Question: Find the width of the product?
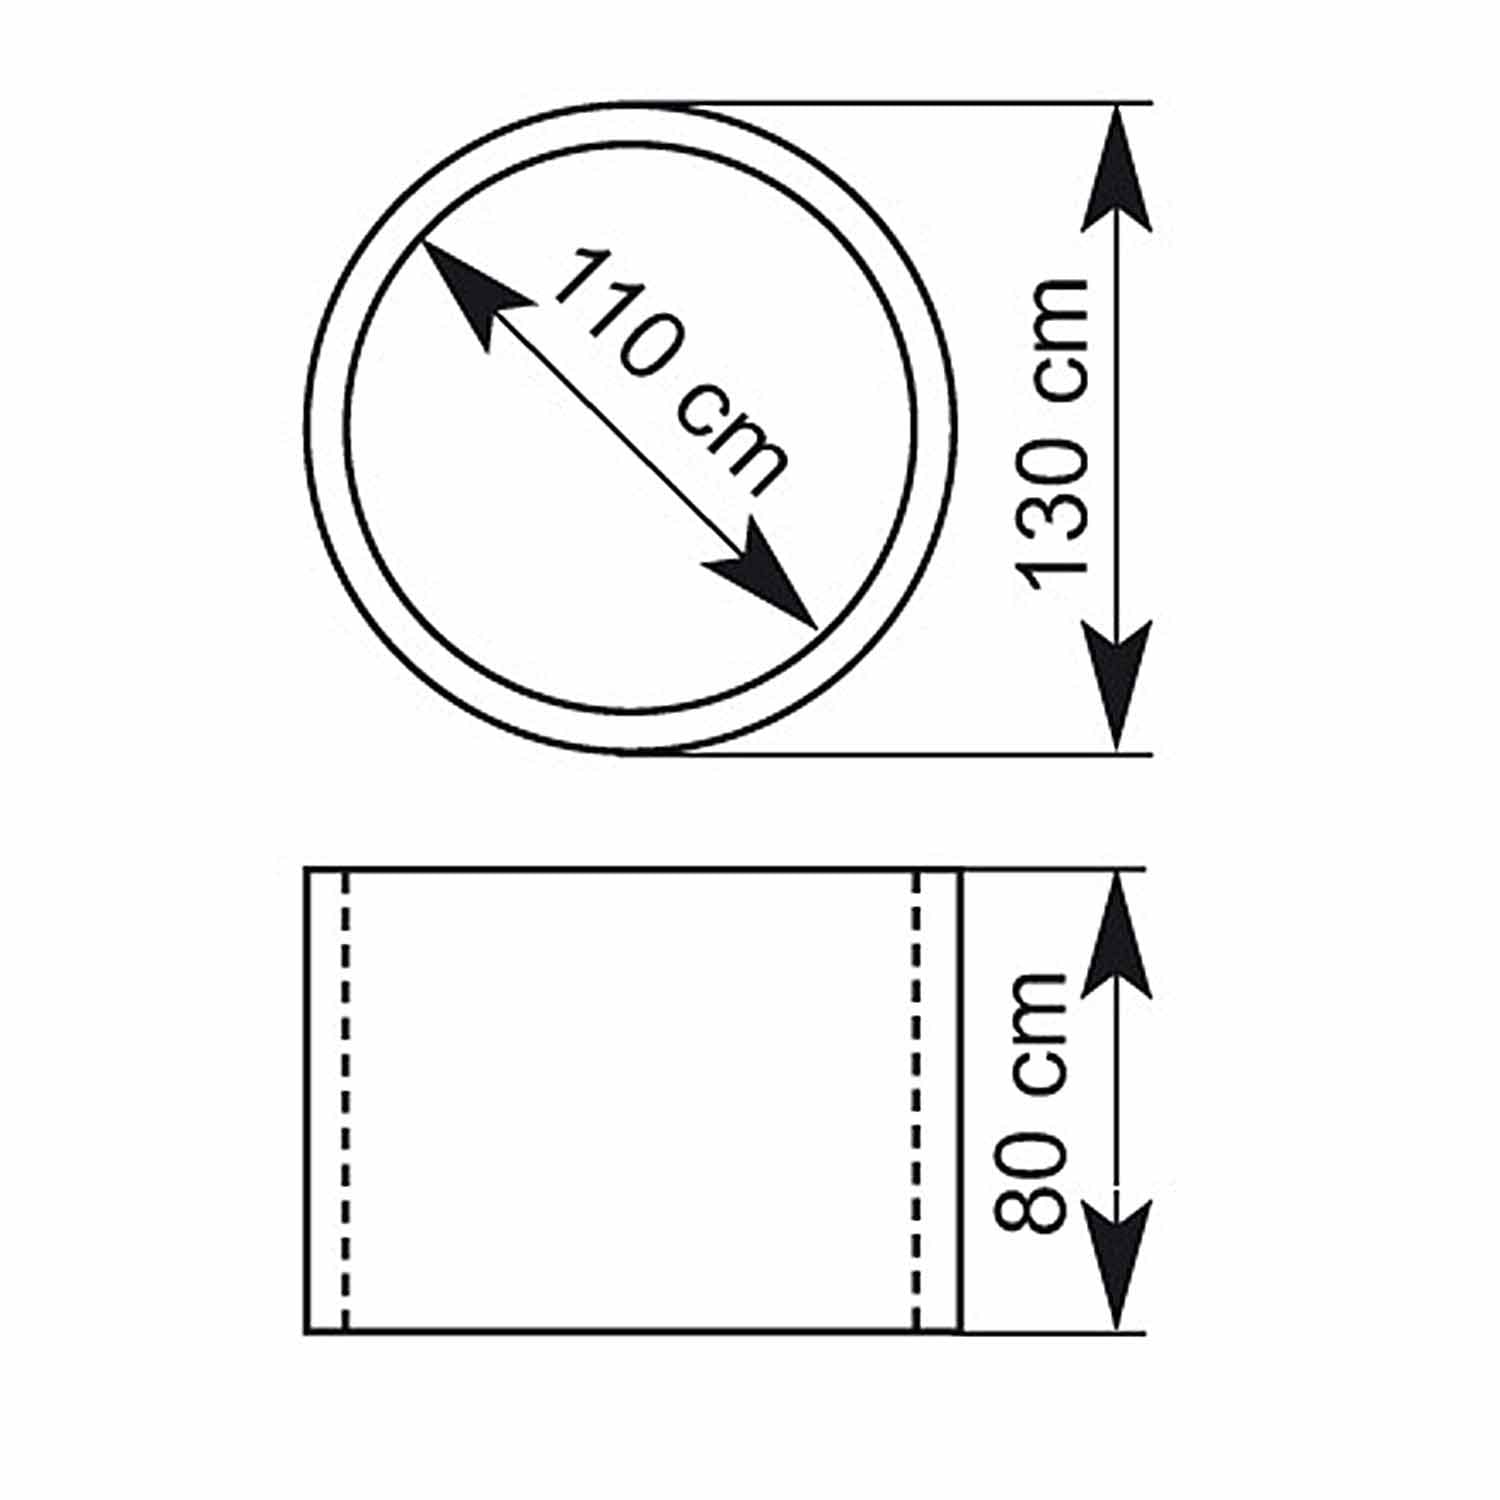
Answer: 80.0 centimetre